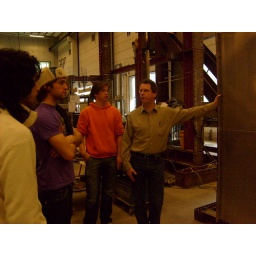
Een dag-excursie, georganiseerd door Cheops, in het (uiteindelijk niet zo) zonnige zuiden van Nederland: Eindhoven!